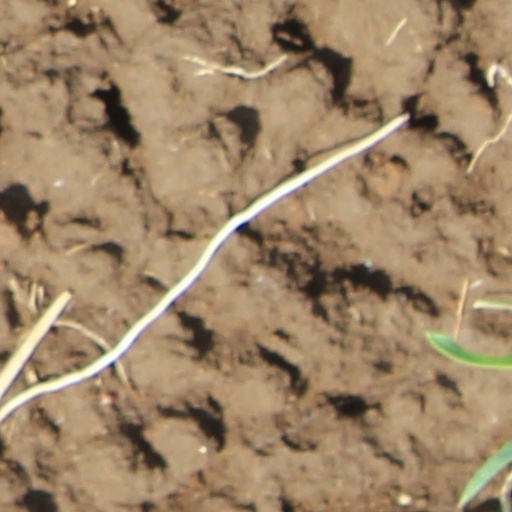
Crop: wheat